Tanjong Katong Secondary School

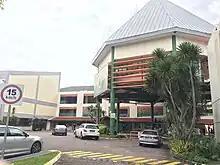
The current building of Tanjong Katong Secondary School (year 2017)

A select 15 PHL students will form the panel of the CCM Grant, a programme by the National Youth Council. As the CCM Panelists, they will be assessing community service project grant applications supported by their peers. Year 4 PHL students will attend an annual mass training on Effective Communication and Presentation Skills.